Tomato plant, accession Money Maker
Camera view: vertical (180 deg); turntable rotation: 120 degrees
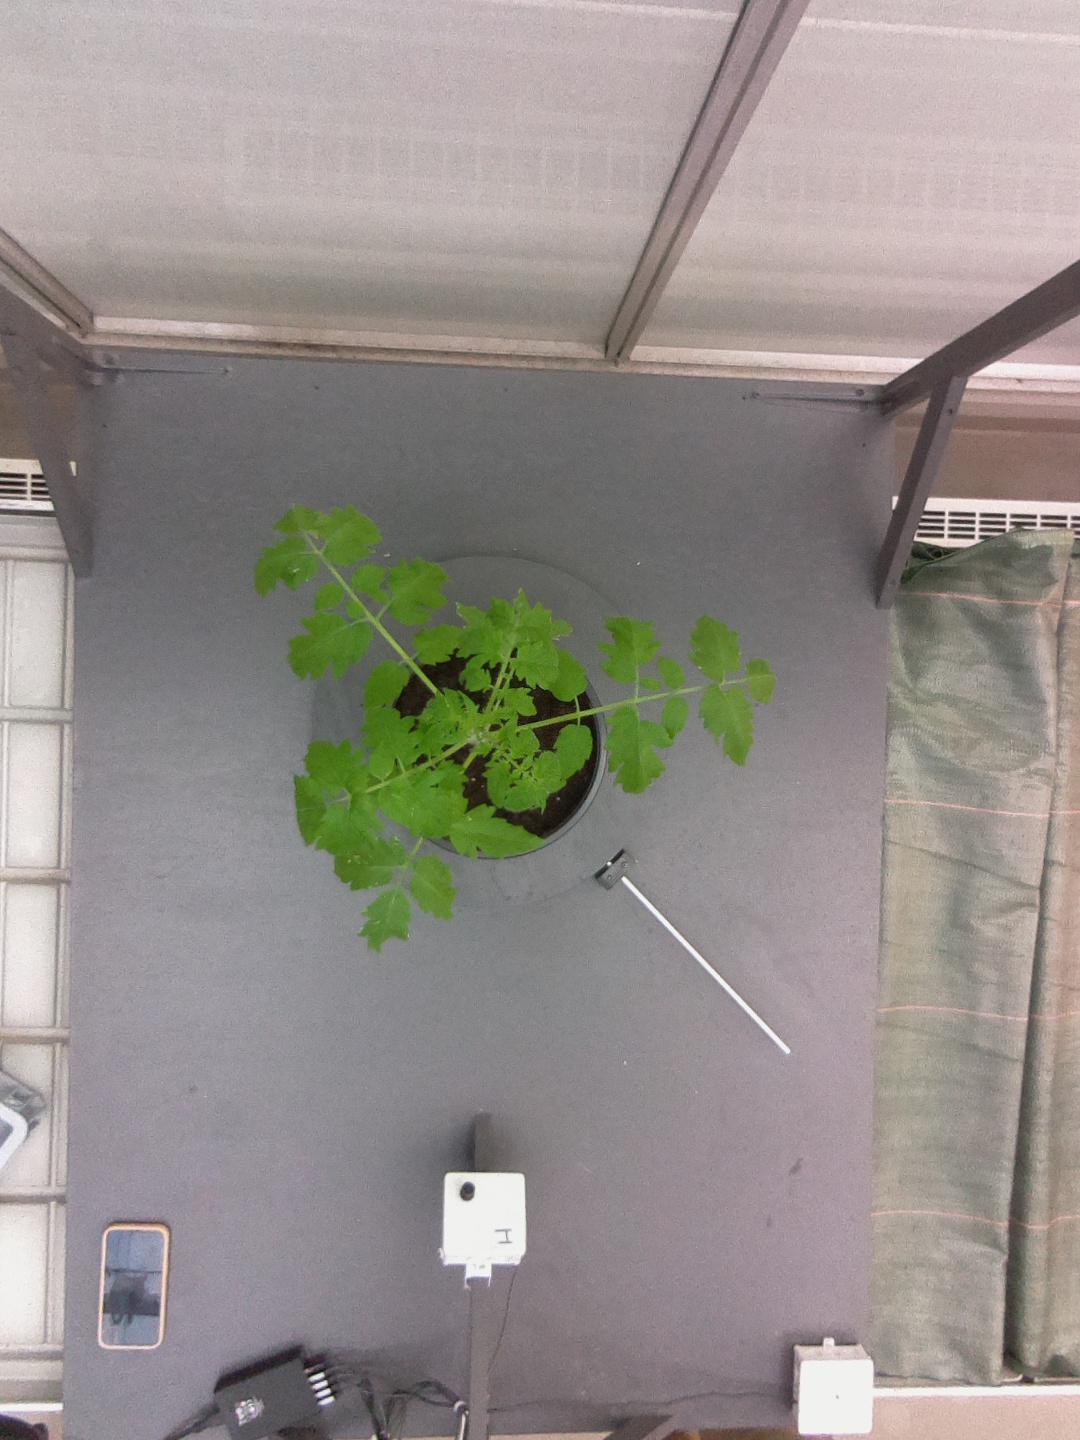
BBCH growth stage 13: 6 of true leaves visible